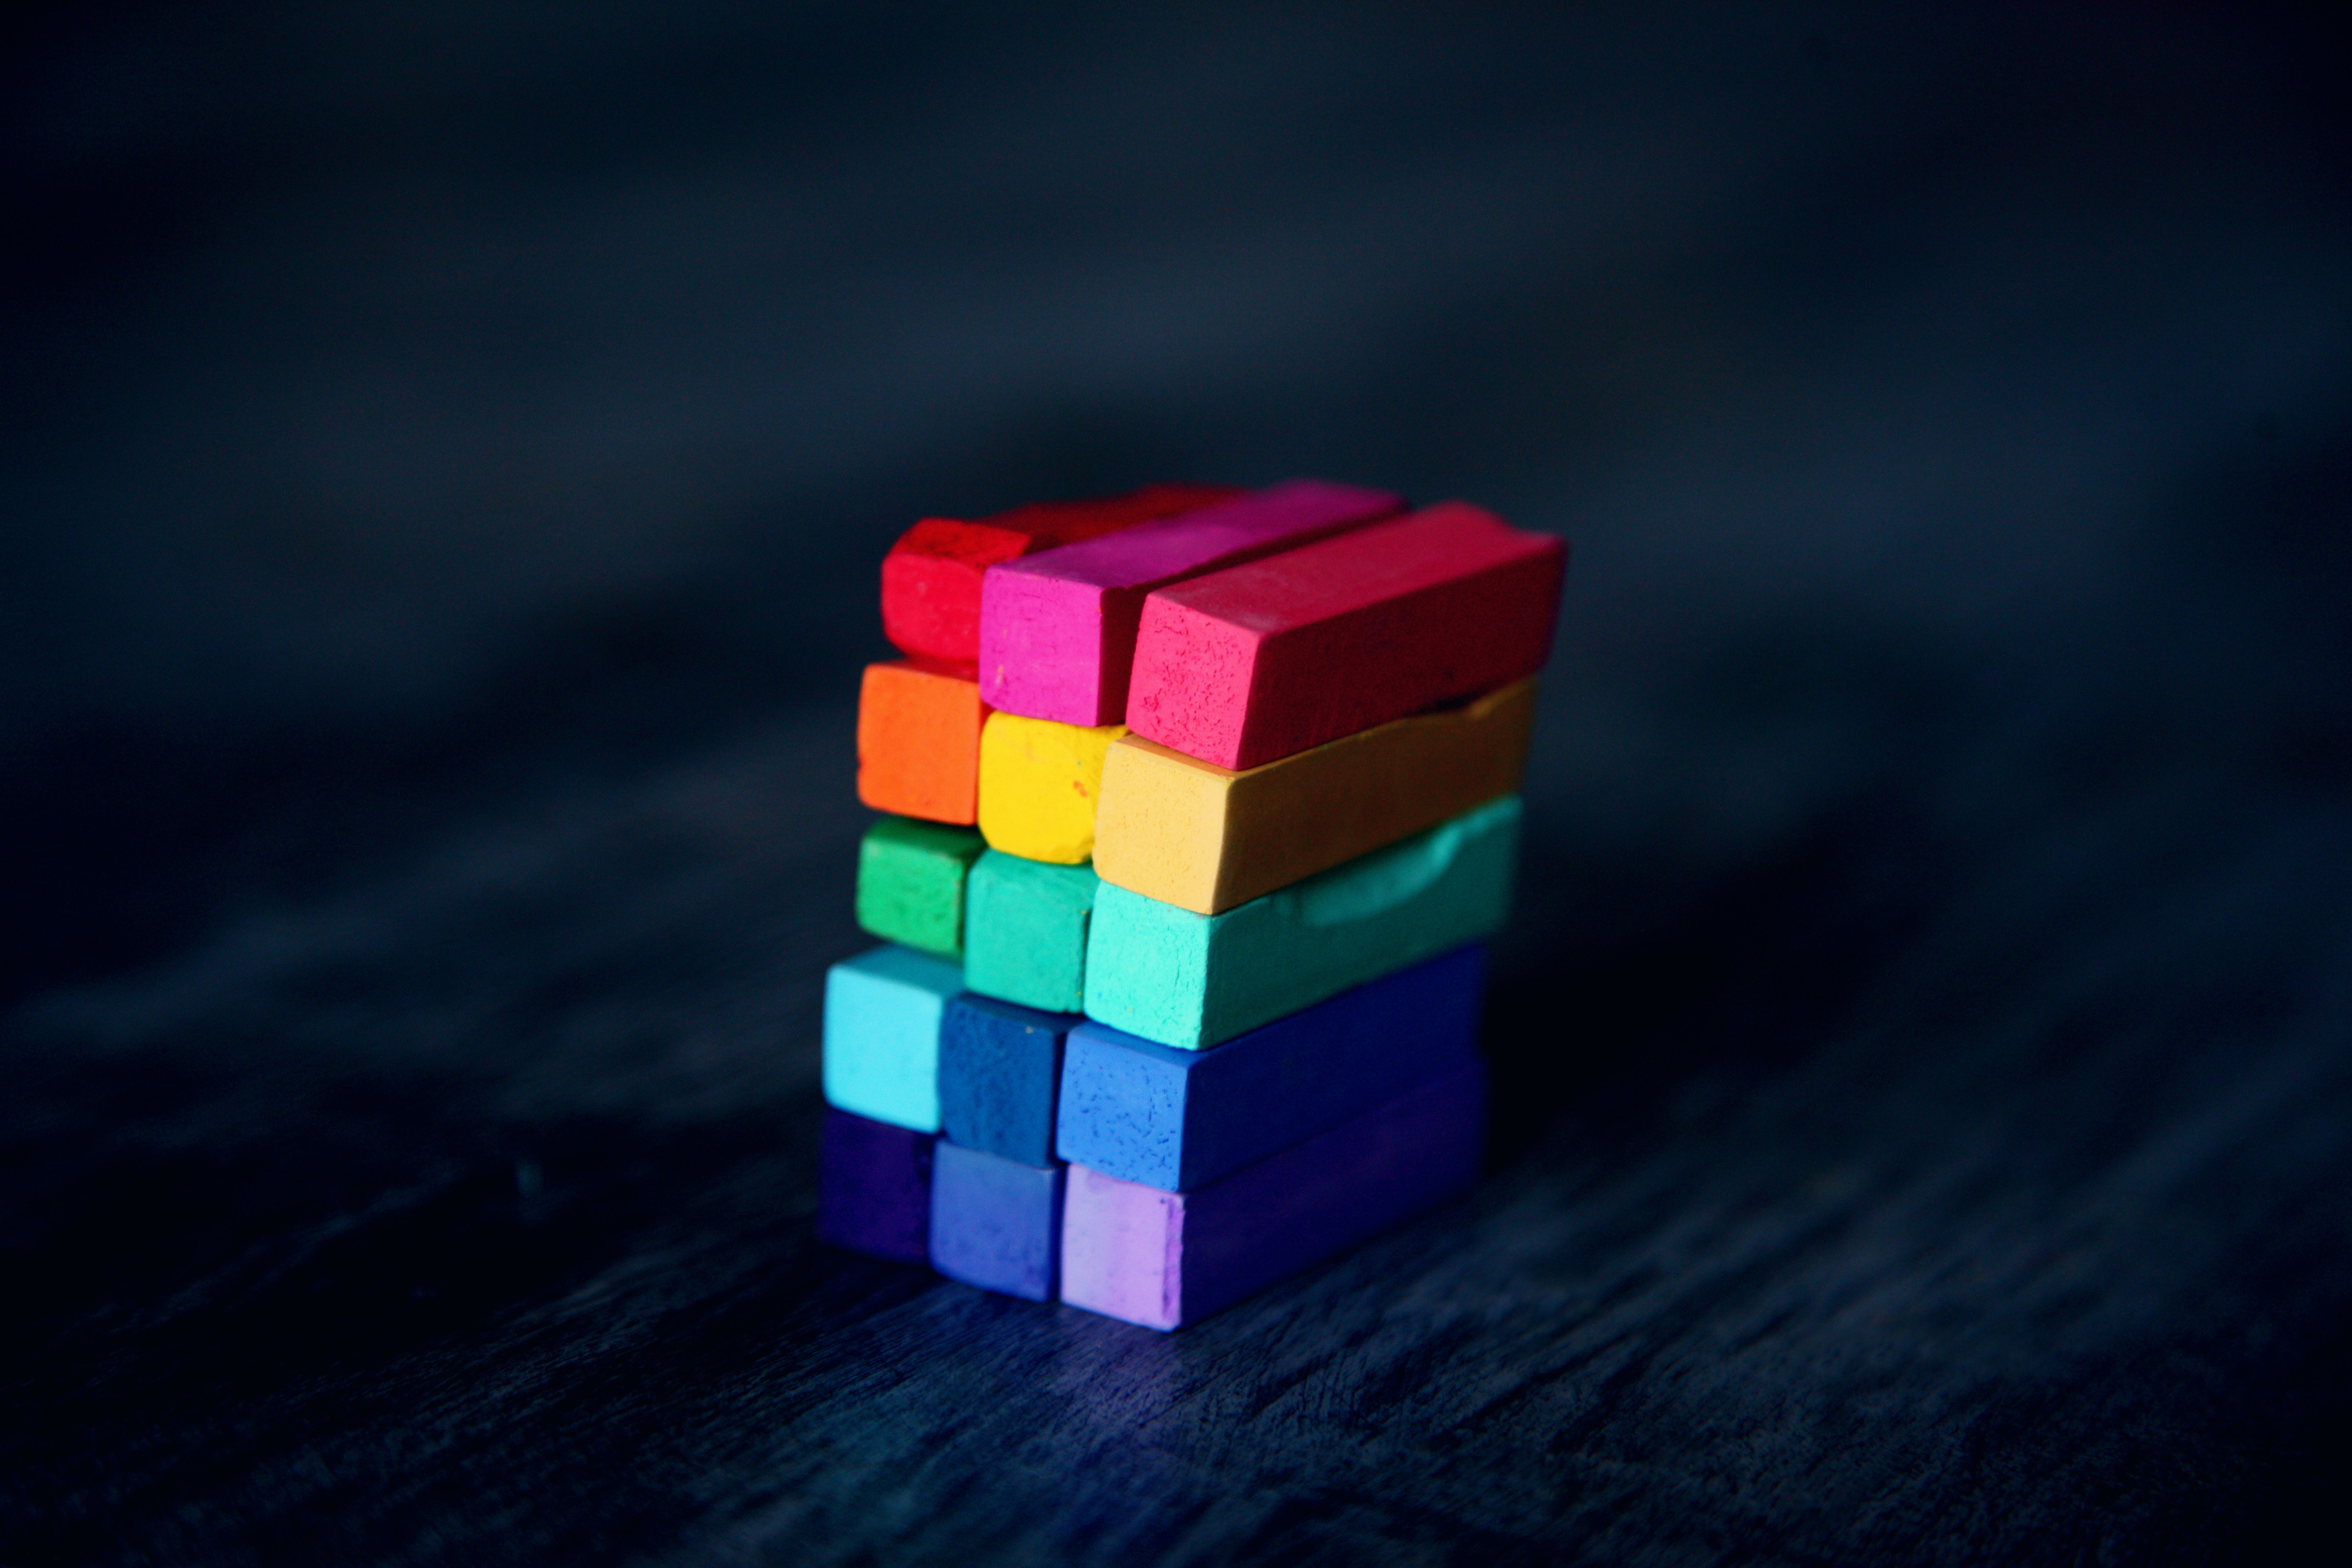
toy, rubik's cube, puzzle, Colorfulness, mechanical puzzle, symmetry, square